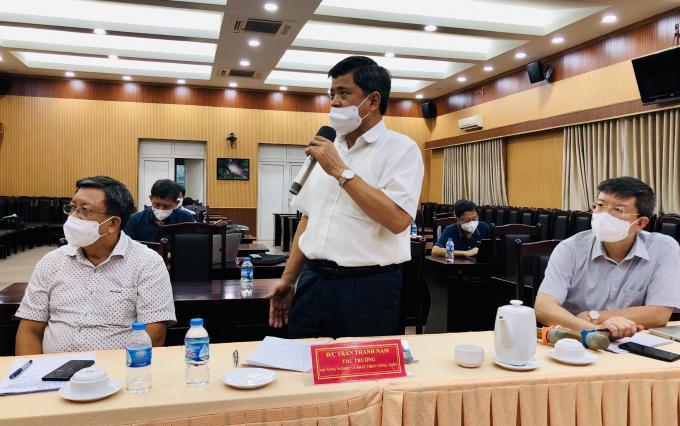
có một người đàn ông đang cầm micro và phát biểu